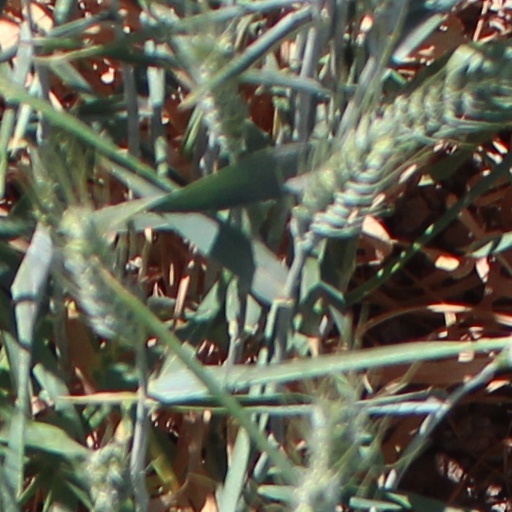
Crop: wheat